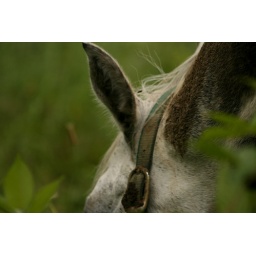
Photos from around the barn..July 23rd, 2009 - Thursday.My horse is the grey paint and the brown and white paint is my friends.